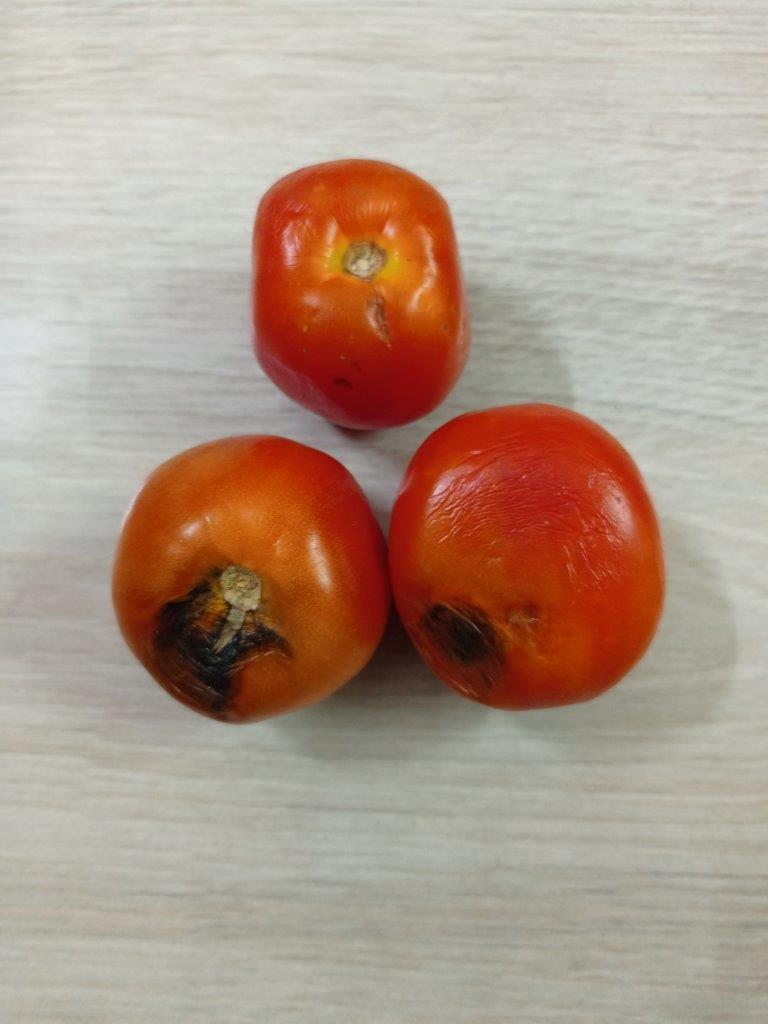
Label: Rotten